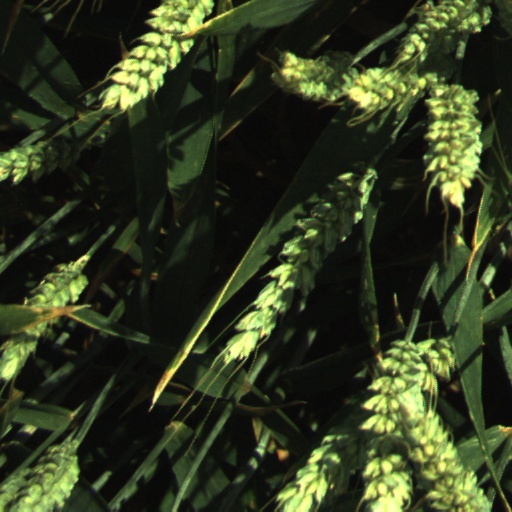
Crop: wheat